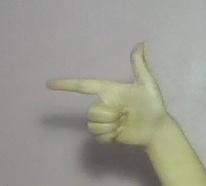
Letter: yaa